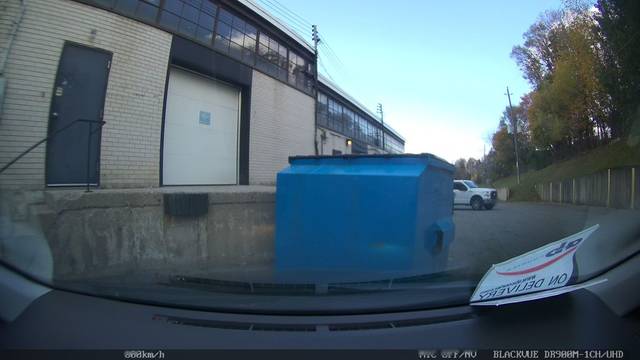
Region: Canada
Coordinates: 43.804, -79.414